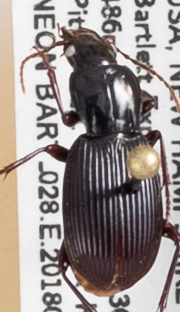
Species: Pterostichus tristis
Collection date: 2018-08-22
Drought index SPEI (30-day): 0.518
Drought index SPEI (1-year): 0.17
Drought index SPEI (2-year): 0.526